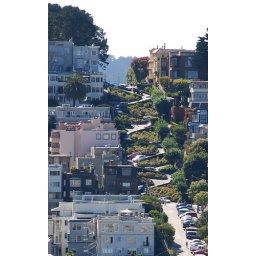
The squiggliest street in the world from the top of telegraph hill